Thomas Sumter

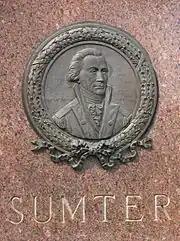
Plaque at the South Carolina statehouse

At the end of the Anglo-Cherokee War, in 1761, Sumter was invited to join what was to become known as the "Timberlake Expedition", organized by Colonel Adam Stephen and led by Henry Timberlake, who had volunteered for the assignment. The purpose of the expedition was to visit the Overhill Cherokee towns and renew alliances with the Cherokee following the war. The small expeditionary party consisted of Sumter (who was partially financing the venture with borrowed money), Timberlake, an interpreter named John McCormack, and a servant.